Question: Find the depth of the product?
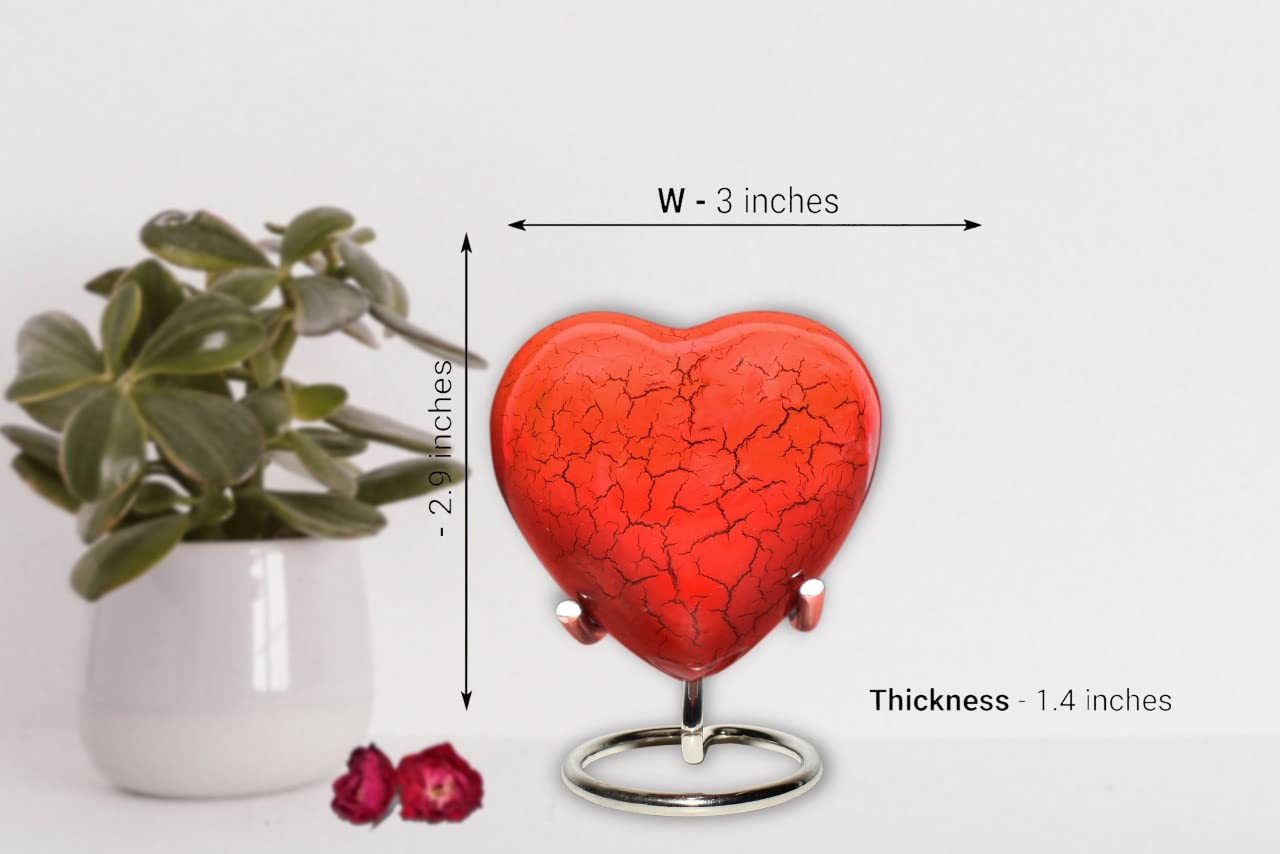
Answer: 3.0 inch